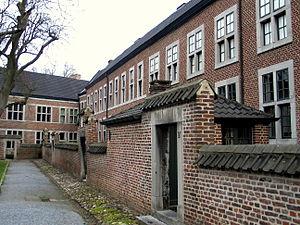
Le terme de béguinage peut désigner soit une communauté autonome de religieuses, en particulier en Europe du Nord, soit un ensemble de bâtiments intégrés, généralement construits autour d'une cour arborée, hébergeant une telle communauté, et comprenant non seulement les installations domestiques et monastiques, mais aussi des ateliers utilisés par la communauté, et une infirmerie.